2013 World Archery Championships

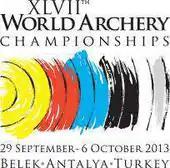

The 2013 World Archery Championships was the 47th edition of the event. It was held in Antalya, Turkey from 29 September to 6 October 2013 and was organised by World Archery Federation (FITA). It was immediately preceded by the 50th World Archery Federation congress in the same location. Qualification and elimination rounds took place at the Papillon Sports Centre in nearby Kadriye, with the medal matches on 5–6 October on the beach of Belek.